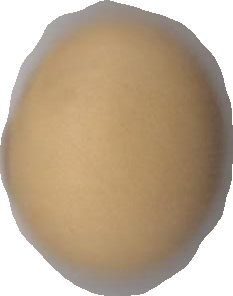
Variety: Dega